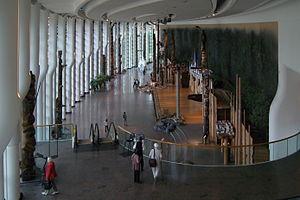
Le Musée canadien de l'histoire, anciennement Musée canadien des civilisations, est le musée national d’histoire humaine du Canada. Il s'agit du musée canadien le plus populaire et le plus fréquenté. Il est situé à Gatineau au Québec, dans le secteur de l'ancienne ville de Hull, sur la rive nord de la rivière des Outaouais. Il fait face à la colline du Parlement d'Ottawa et au Musée des beaux-arts du Canada. Sa vocation première est de recueillir, d’étudier, de conserver et de présenter des objets matériels qui témoignent de l’histoire humaine du Canada et de la diversité de sa population.